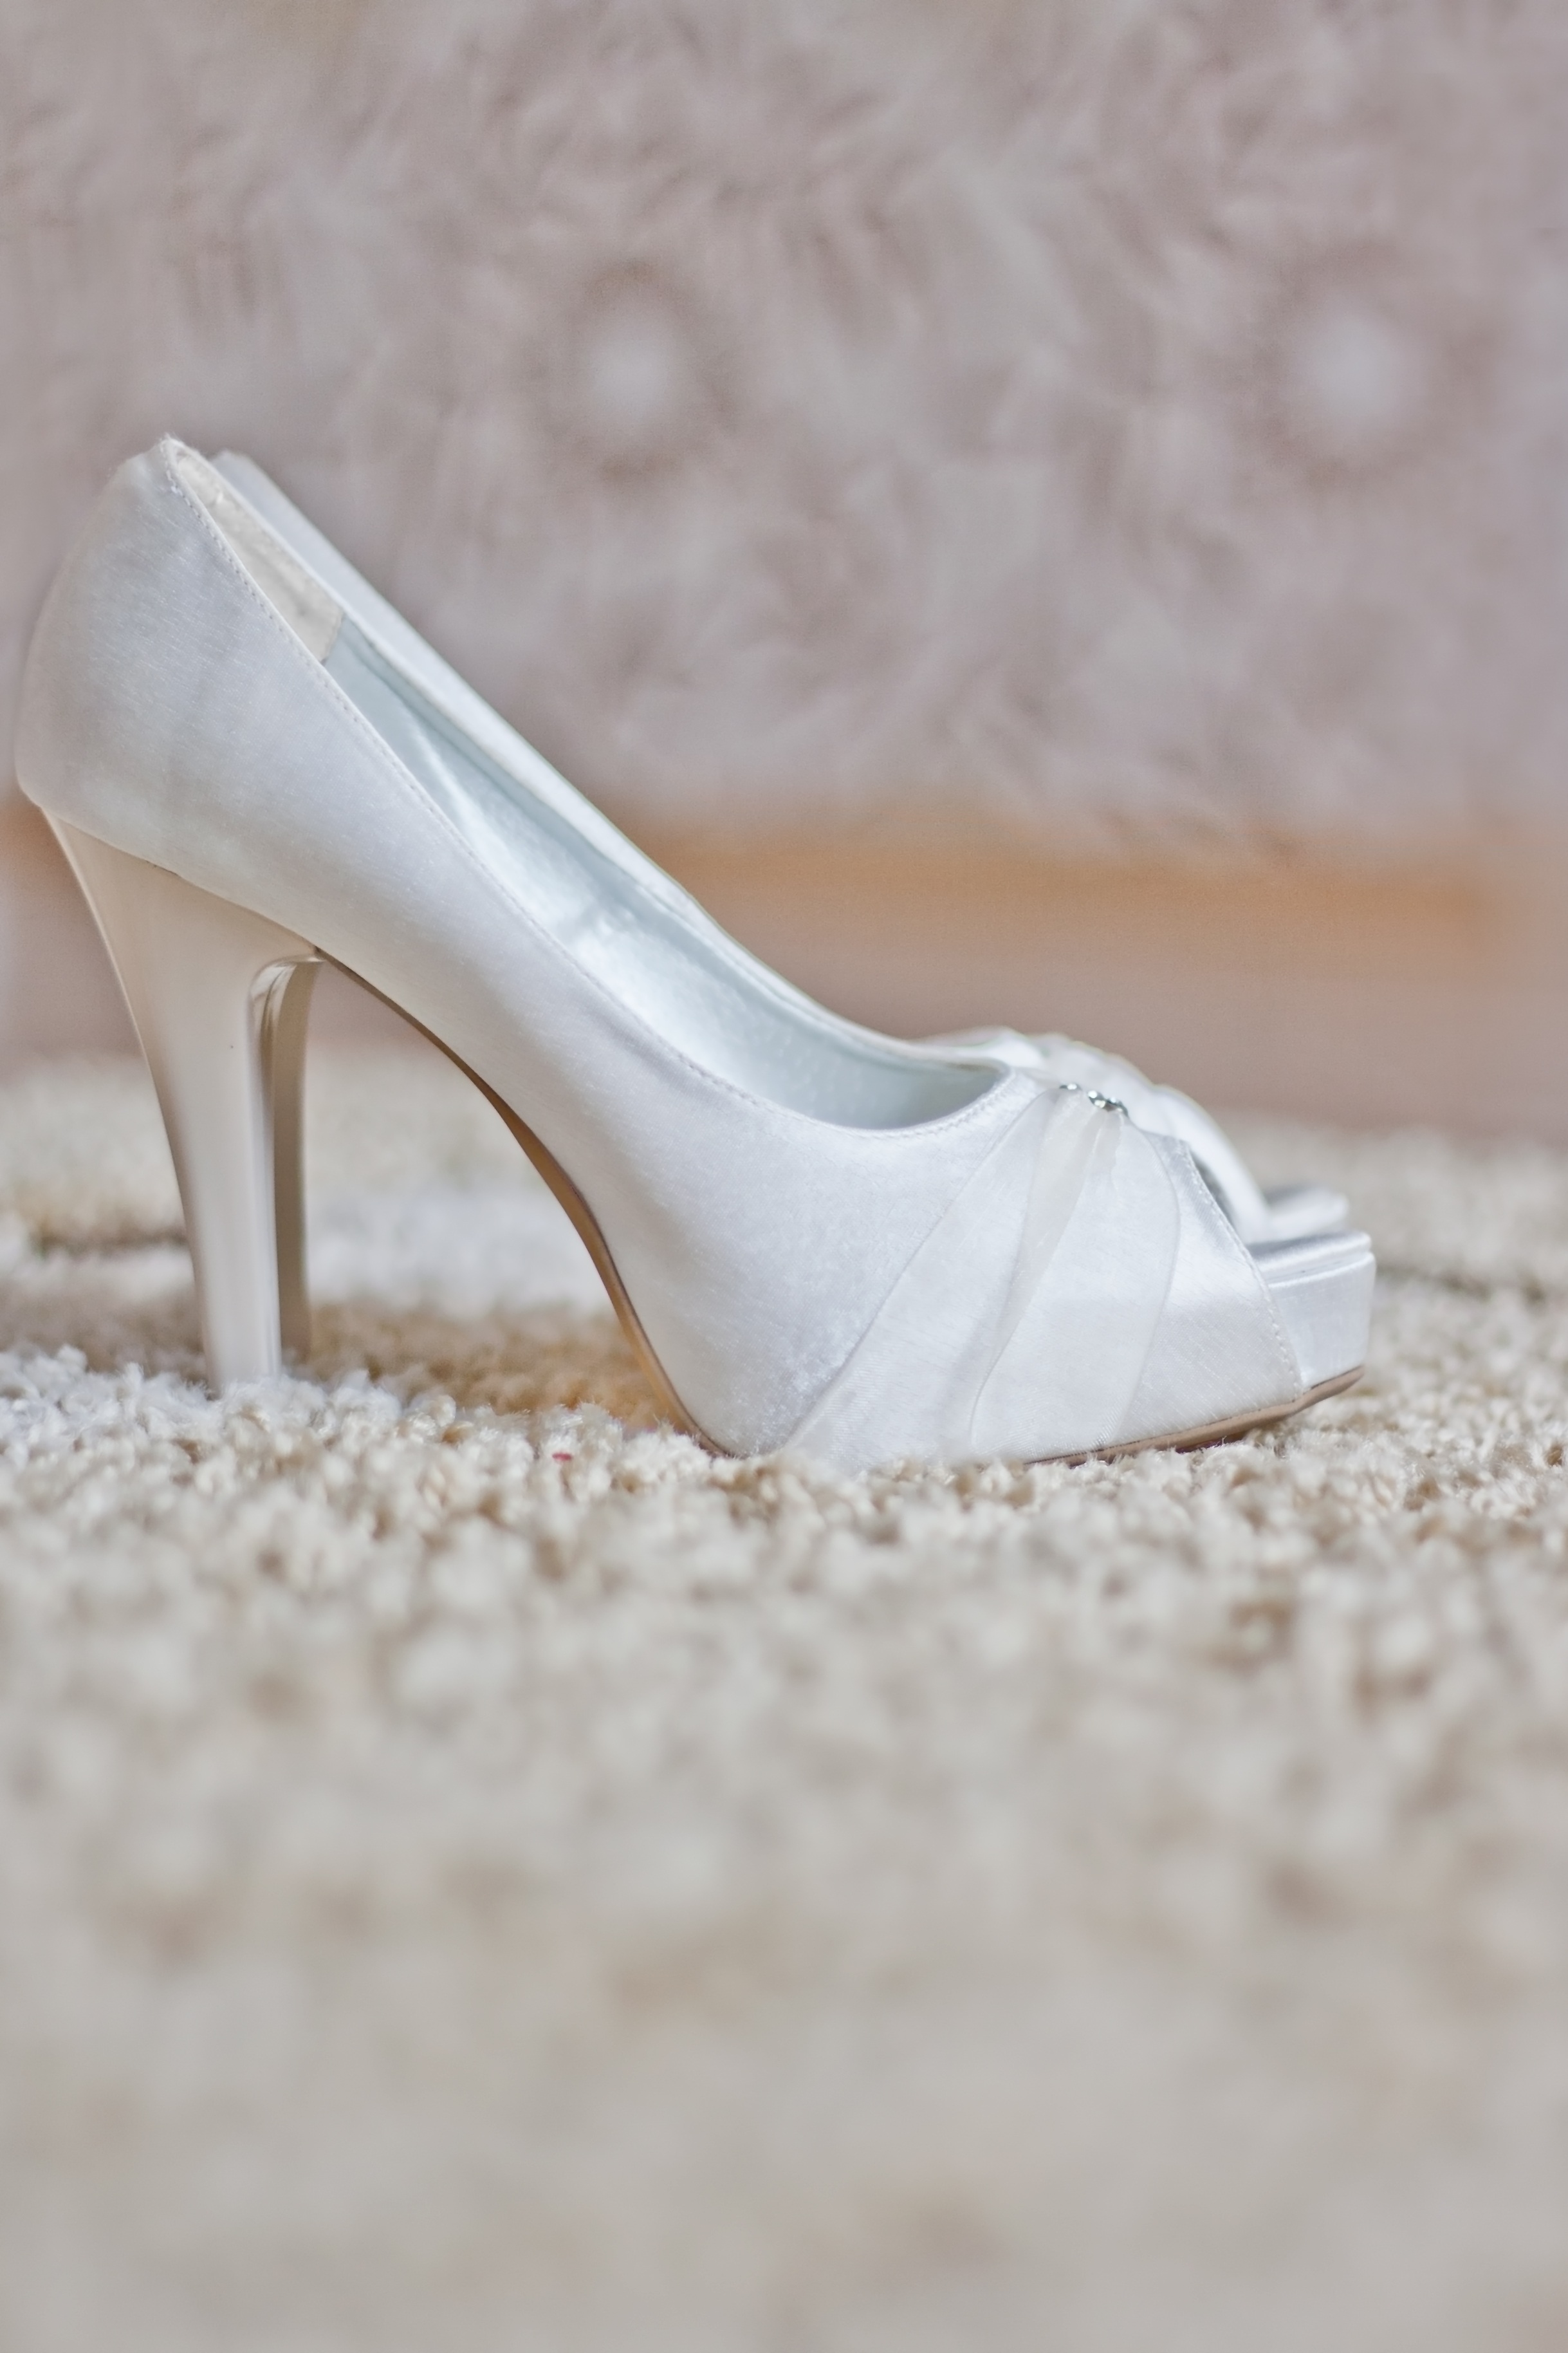
shoe, white, leg, spring, wedding, human body, shoes, footwear, high heeled footwear, outdoor shoe, higheels